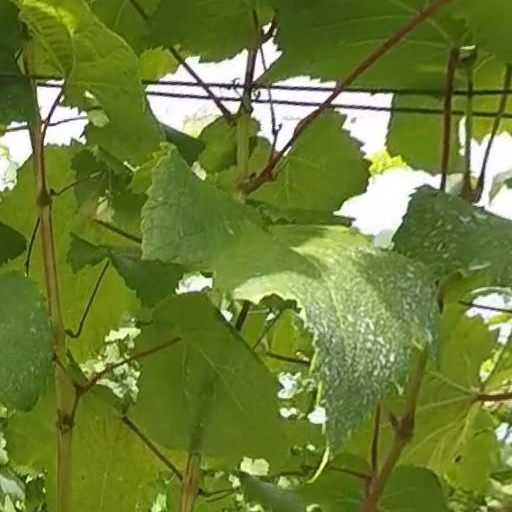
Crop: grape